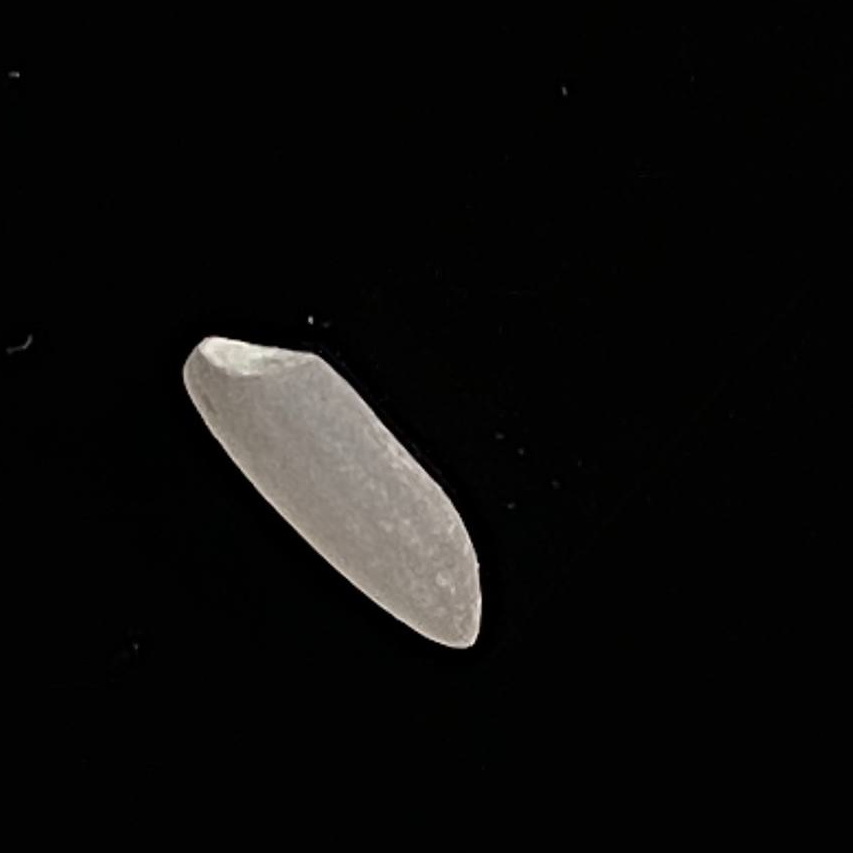
Rice variety: Katari_Polao